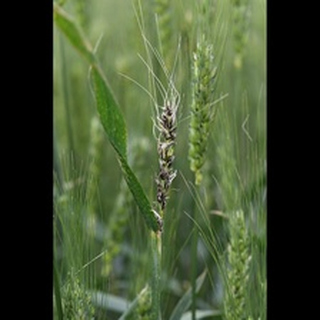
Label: wheat_tan_spot